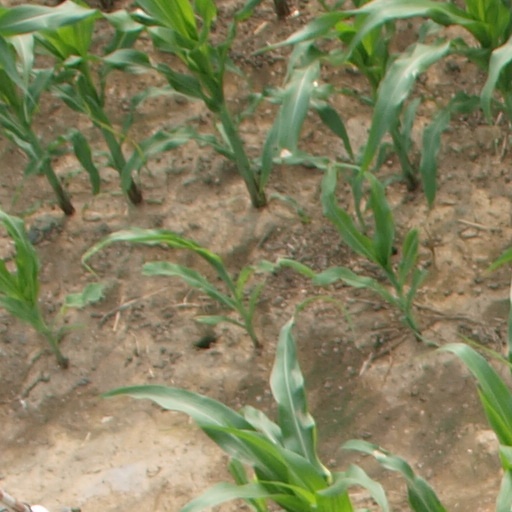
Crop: maize; corn